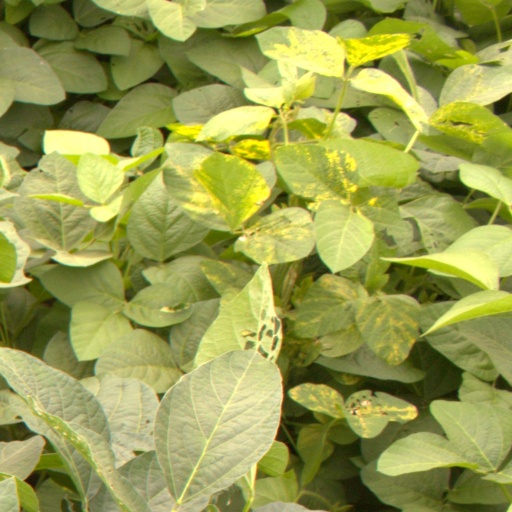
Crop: soybean